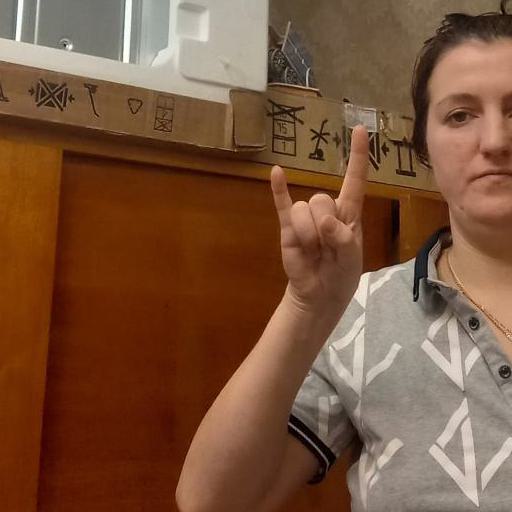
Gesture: rock